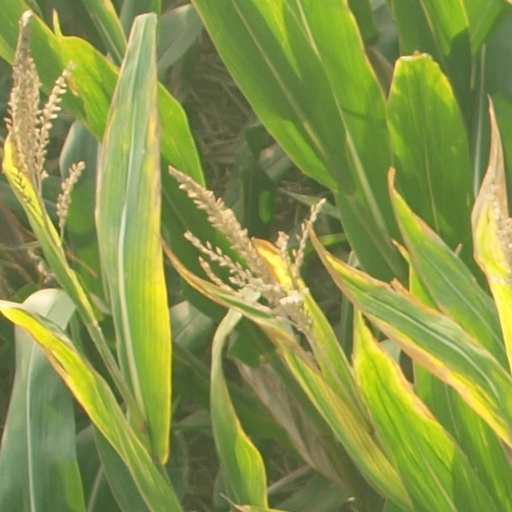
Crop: maize; corn